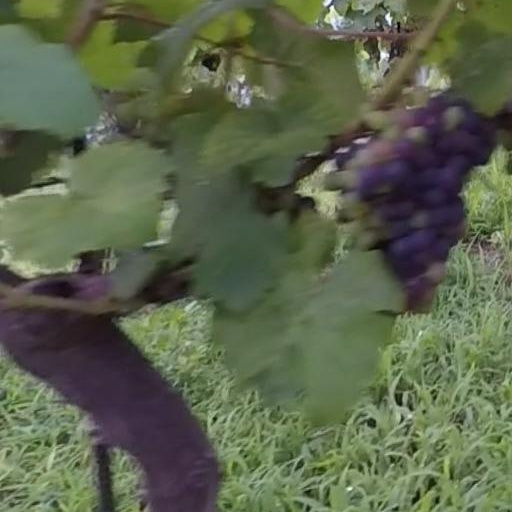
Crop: grape